Arctodus

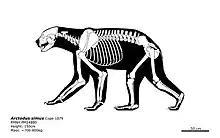
Skeletal reconstruction of "Arctodus simus."

The most commonly accepted ecological parallel of "Arctodus simus" in scientific literature is the brown bear. Both brown bears and "Arctodus simus" exhibit a high degree of dietary variability, and while largely herbivorous, meat can be an important dietary element to certain populations of both species. Additionally, the potential of habitual kleptoparasitism is often noted in "Arctodus", with brown bears being opportunistic, curious, and regularly stealing kills from smaller predators. One past theory behind the extinction of "Arctodus simus" is that "A. simus" may have been out-competed by brown bears as the latter expanded southwards from eastern Beringia ~13,000 BP, and gradually established itself in North America.